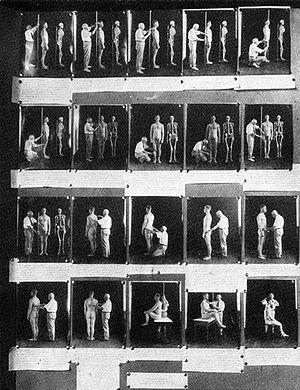
L'eugénisme aux États-Unis est issu du mouvement social qui prétend améliorer les caractéristiques génétiques des populations humaines par l'élevage sélectif et la stérilisation. Il repose sur l'idée qu'il est possible de faire la distinction entre des éléments « supérieurs » et « inférieurs » de la société. Cette pratique joue un rôle important dans l'histoire et la culture des États-Unis avant sa participation à la Seconde Guerre mondiale. Il s'agit du premier pays où sont mis en place des politiques eugénistes.
L’anthropométrie est la technique qui concerne la mesure des particularités dimensionnelles d'un homme. Cette discipline de l'anthropologie physique est particulièrement utilisée en ergonomie.
L’eugénisme peut être désigné comme « l’ensemble des méthodes et pratiques visant à sélectionner les individus d'une population en se basant sur leur patrimoine génétique et à éliminer les individus n'entrant pas dans un cadre de sélection prédéfini ». Il peut être le fruit d’une politique délibérément menée par un État. Il peut aussi être le résultat collectif d’une somme de décisions individuelles convergentes prises par les futurs parents, dans une société où primerait la recherche de l’« enfant parfait », ou du moins « indemne de nombreuses affections graves ».